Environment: real
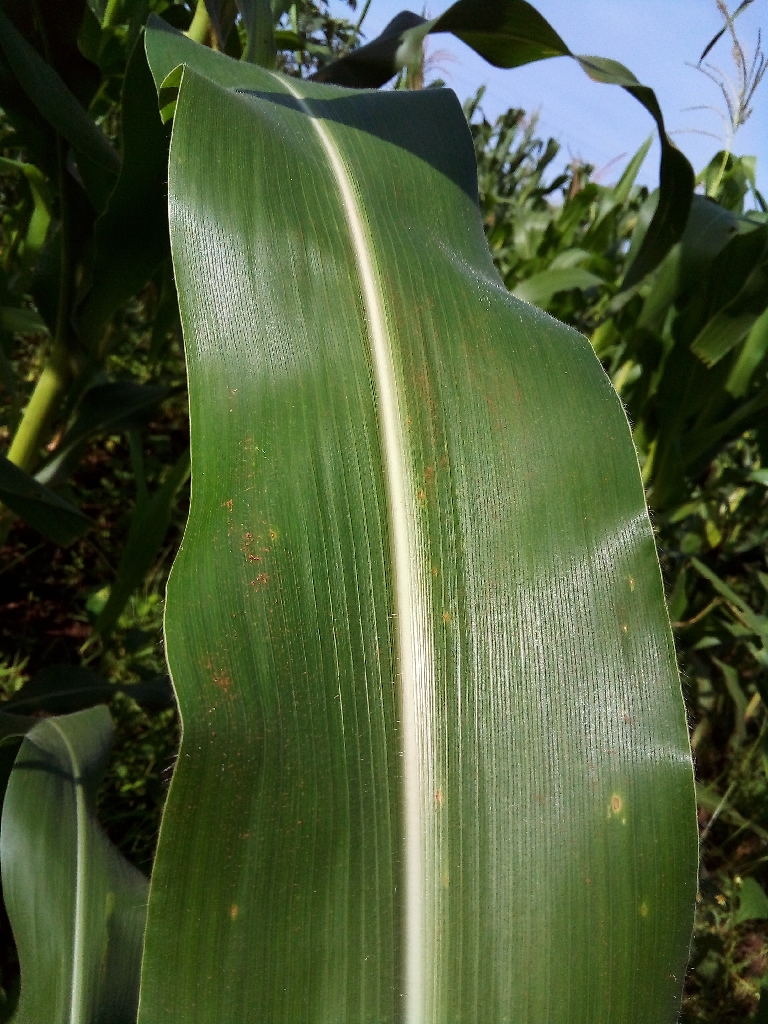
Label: healthy